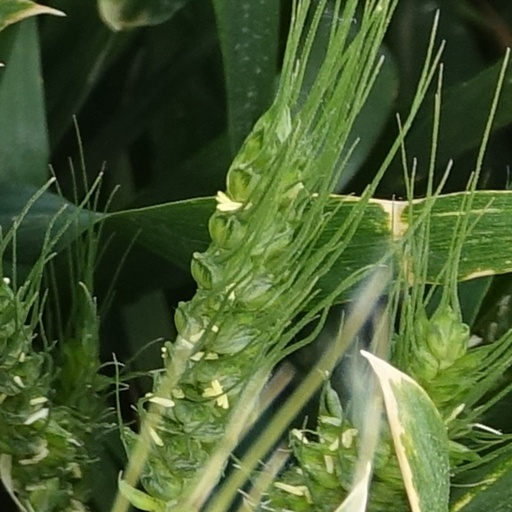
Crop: wheat